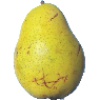
Label: pear_monster